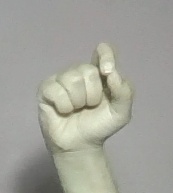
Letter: fa